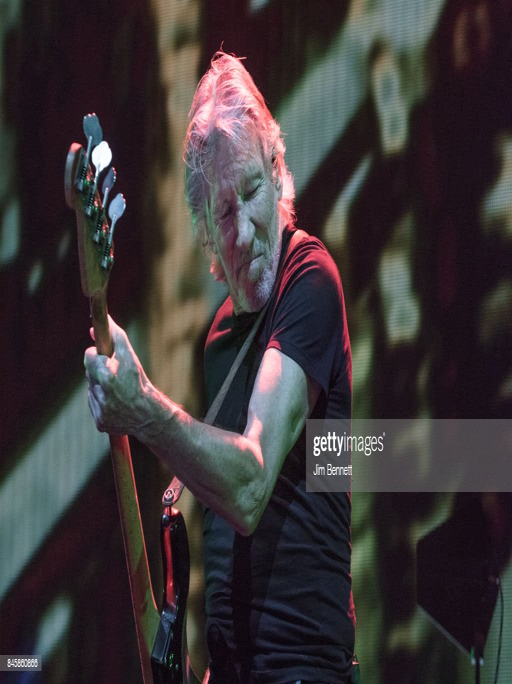
progressive rock artist performs live in the borough .